Lagoa, Azores

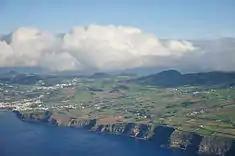
A view of the varied landscapes, including urban centre, rural pasturelands and mountainous interior

The municipality is located on the southern coast of São Miguel, and nestled between the three larger municipalities of Ponta Delgada (to the west), Ribeira Grande (in the north) and Vila Franca do Campo (on the eastern frontier); its municipal seat is approximately nine kilometers from the principal city on the island (Ponta Delgada). It was created on April 11, 1522 by royal decree from King D. João III, and although the municipal seat was temporarily assigned to Água de Pau, it is currently occupied by the urbanized core of Nossa Senhora do Rosário and Santa Cruz.